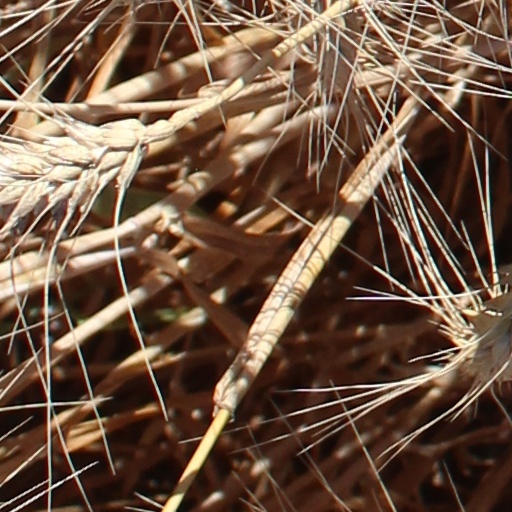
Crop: wheat